Quaker missionaries

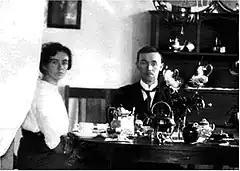
Robert John Davidson and his wife Mary Jane Davidson at Chengtu

Quakers, or the Religious Society of Friends, have been making missionary efforts for centuries. Men and women have made efforts from home and gone abroad to preach their religious message.